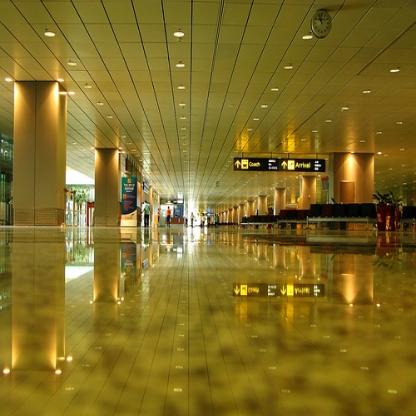
Scene: Indoor